VEISHEA

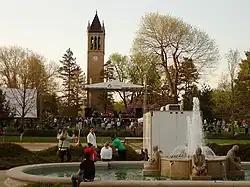
The VEISHEA 2006 Battle of the Bands was held on campus, per the recommendations of the 2004 Task Force.

In later years, rioting and disturbances tarnished the VEISHEA celebration. Riots marred the event in 1988, 1992 and 1994. During the 1997 VEISHEA festival, Harold "Uri" Sellers, a VEISHEA visitor was murdered in a stabbing on the front lawn at Adelante Fraternity by another VEISHEA visitor, Michael Runyan.